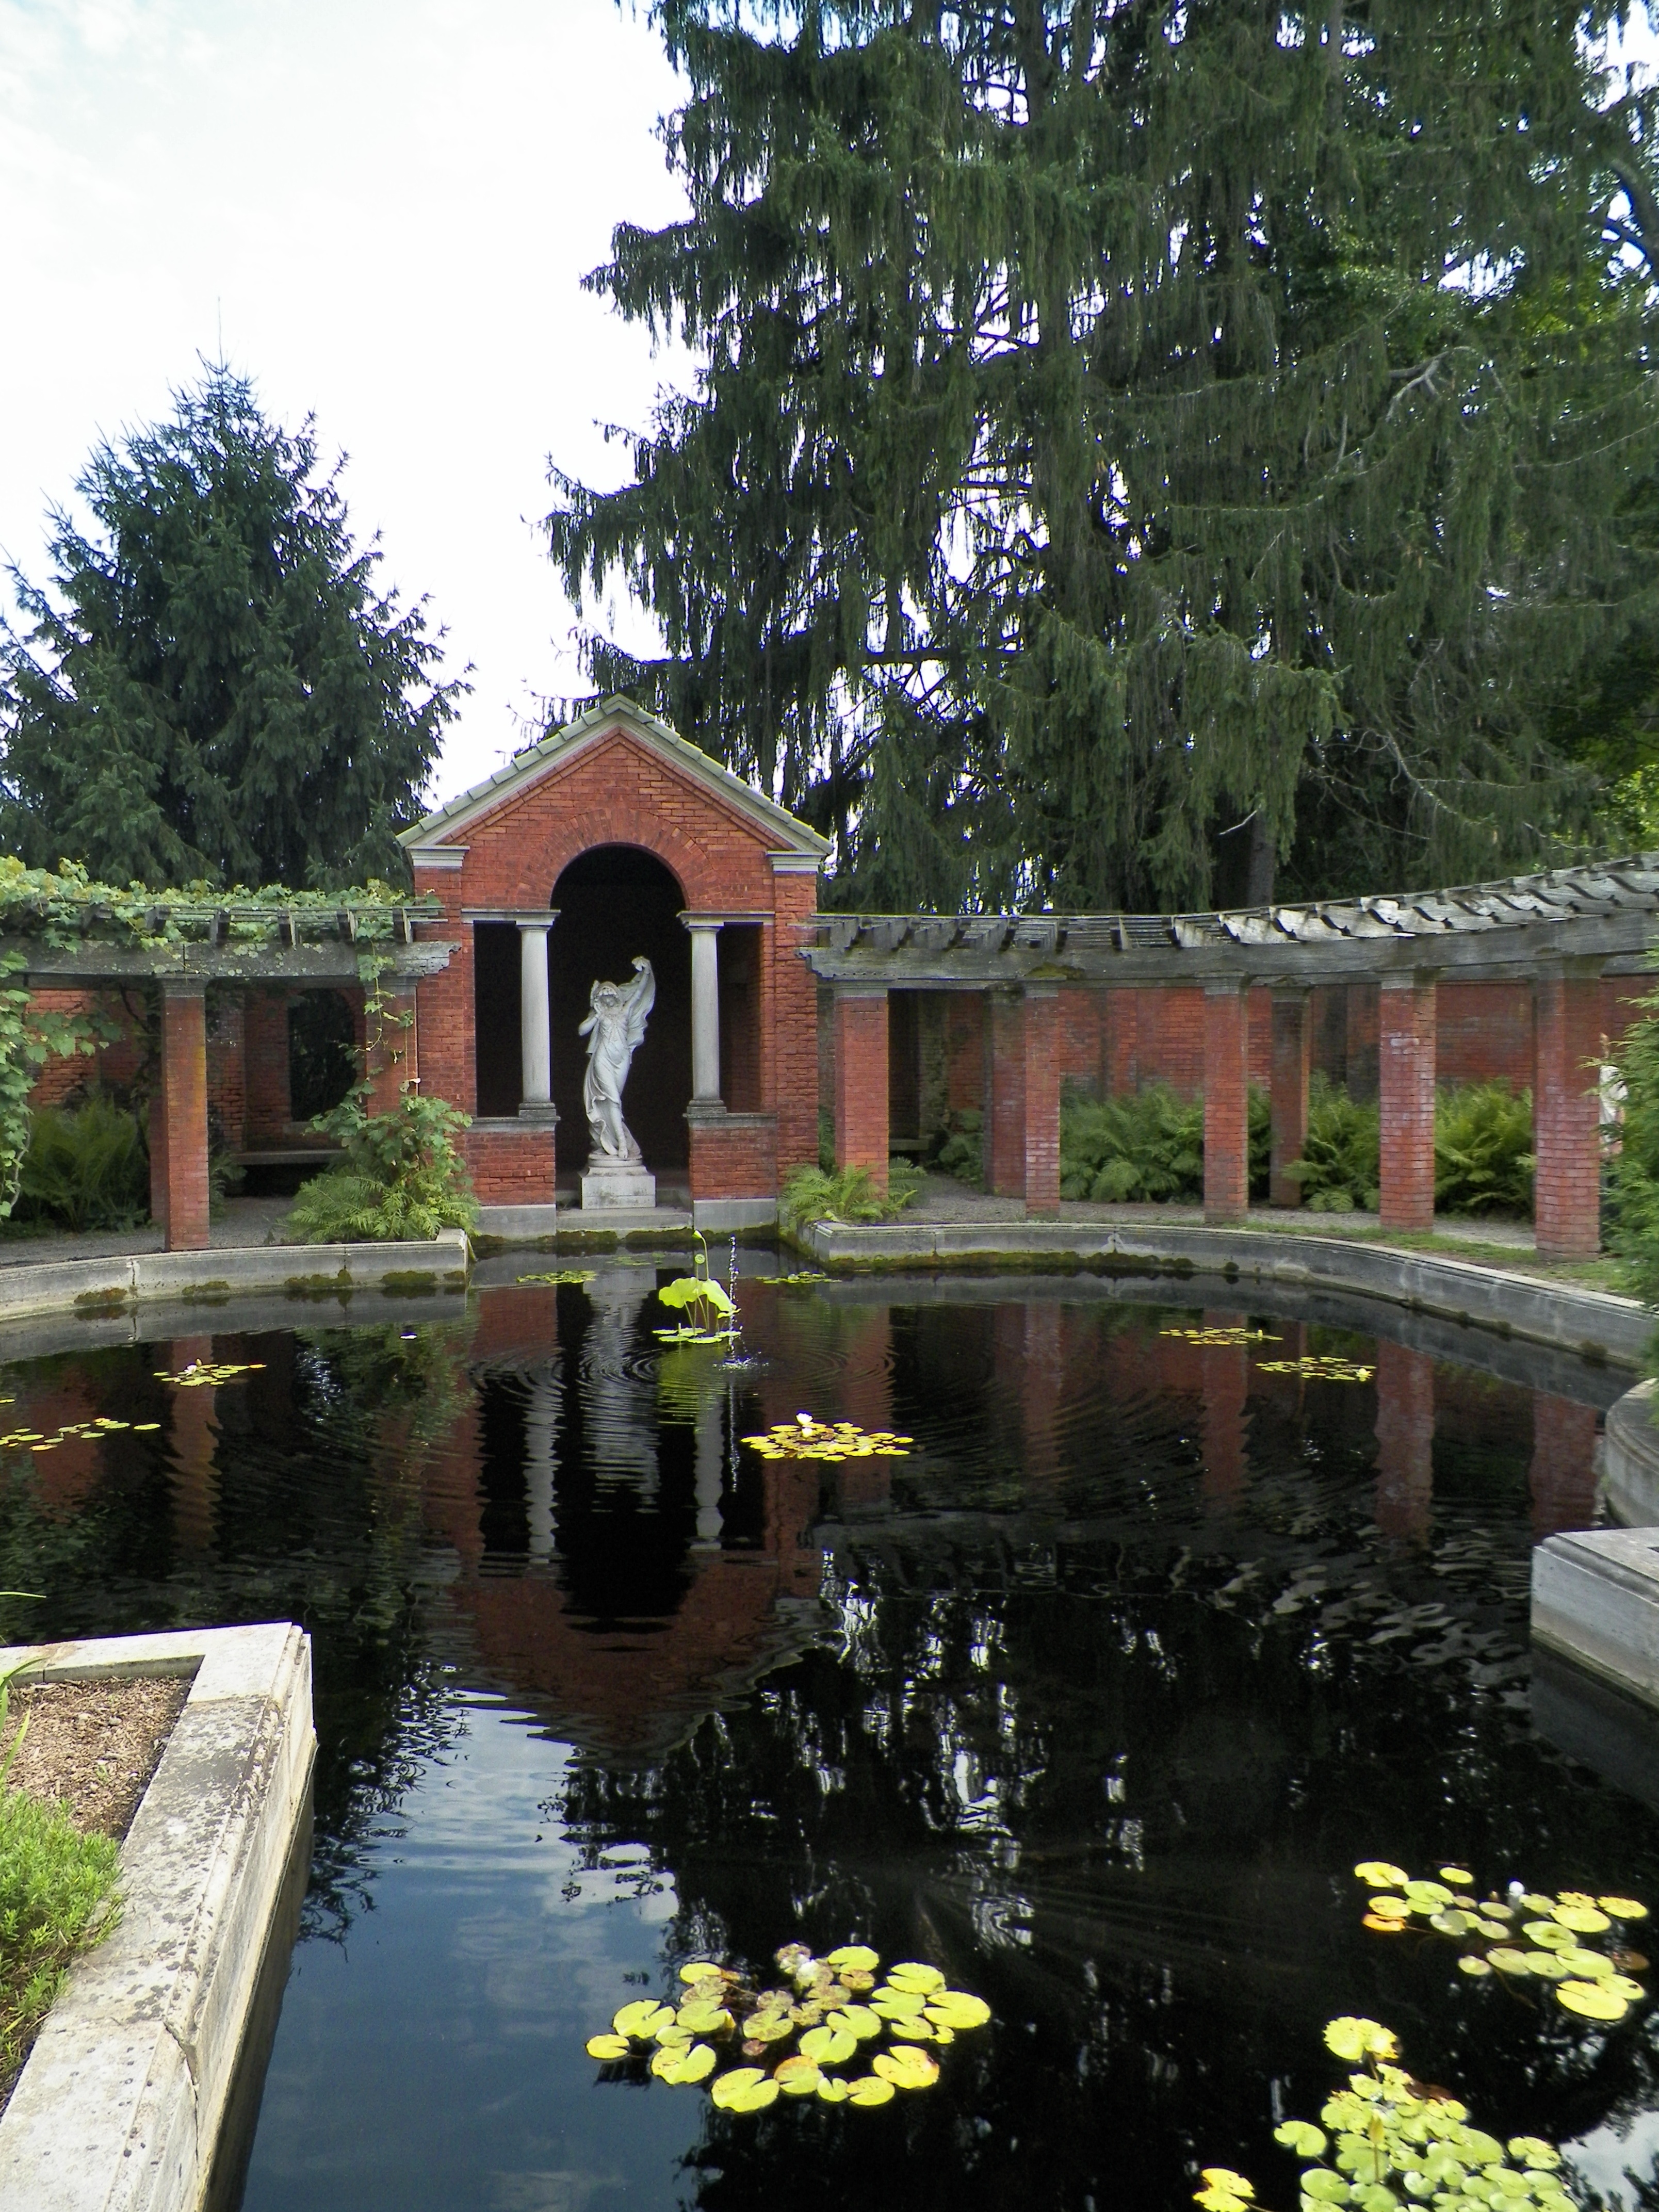
mansion, flower, pond, statue, arch, column, backyard, historic, garden, waterway, lily pad, courtyard, shrine, botanical garden, estate, yard, water feature, wealthy, hyde park, vanderbilt, gilded age